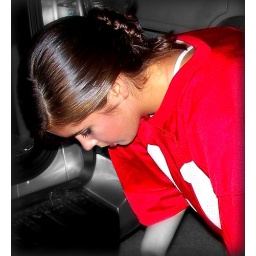
ready to GO play FOOTBALL. change from Homecoming Queen back to water girl in less than 5min lol